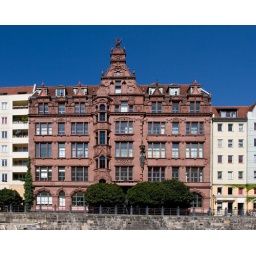
Perspective corrected version of a picture I took from inside a boat in the river Spree